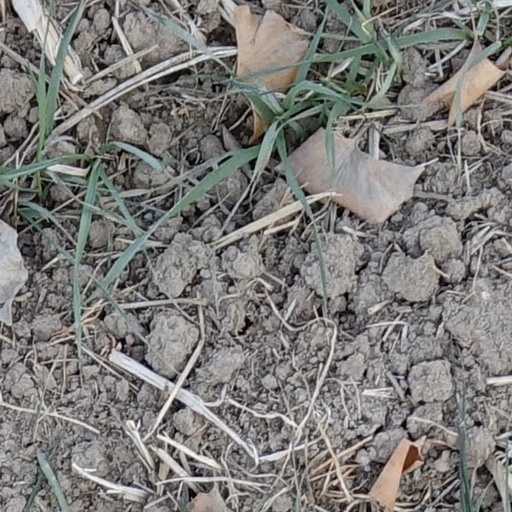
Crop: wheat